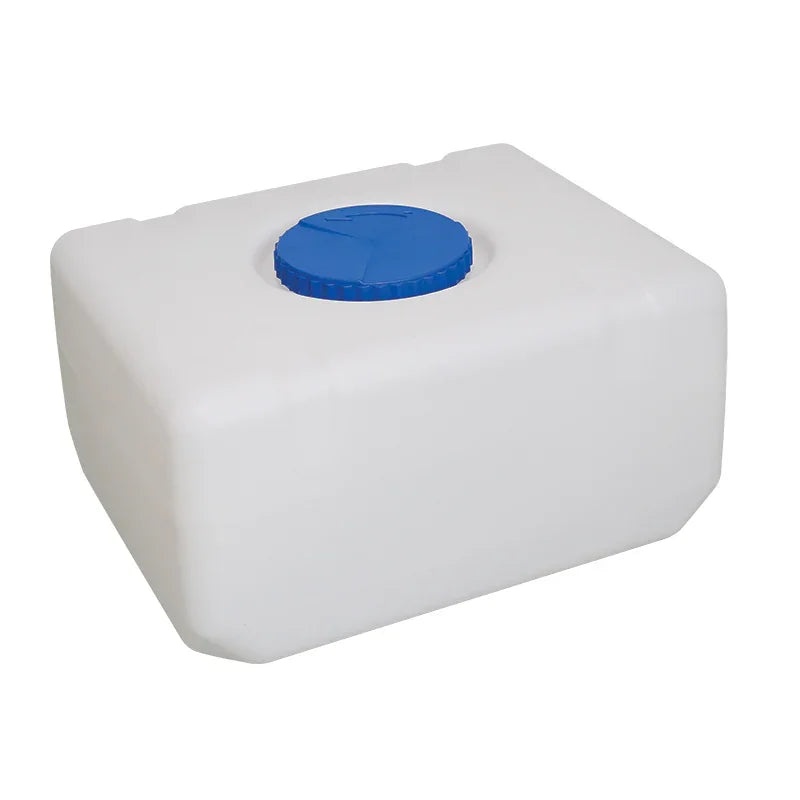
Water Tank 48 L 500×400×260 mm | 4Boats
48 L water tank for onboard freshwater storage. Capacity — 48 L (10.6 imp gal) freshwater storage Dimensions — 500 x 400 x 260 mm (19.7 x 15.7 x 10.2 in) Construction — built for marine installations Performance — for onboard freshwater systems Placement — compact footprint for tight spaces Water Tank 48 External dimensions 500 x 400 x 260 mm (19.7 x 15.7 x 10.2 in). Verify space before installation.
Brand: 4Boats
Category: Hardware > Storage Tanks